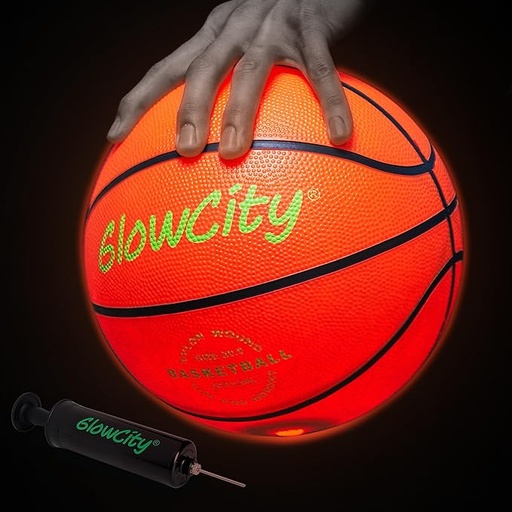
GlowCity Glow in The Dark Basketball for Teen Boy - Glowing Red Basket Ball, Light Up LED Toy for Night Ball Games - Sports Stuff & Gadgets for Kids Age 8 Years Old and Up. Great Gift for Boys & Girls
About This 30 HOURS OF GLOW - Perfect for kids, teens and the whole family! This size 7 (29.5") LED basketball features 2 lights that are good for up to 30 hours of nighttime play. Pump included! IMPACT ACTIVATED - Ready to glow up the night? Our bright red basketball illuminates from the inside with a bounce and automatically shuts off when not in use. THICK SKINNED - Each glowing basketball has a sturdy, water-resistant rubber exterior to help keep the lights safeguarded for indoor and outdoor games. SIMPLE SETUP - This glow up basketball comes with instructions, a pump and needle and pre-installed batteries. Simply inflate using the pump to start swishing in the shots. FOR ALL AGES - This is a perfect basketball gift for kids of any age. The light up balls make the coolest gifts for teenage boys, making it a blast for everyone. Overview Brand : GlowCity Material : Rubber Color : red Age Range (Description) : Kid Item Weight : 1.52 Pounds
Brand: GlowCity
Category: Toys & Games > Toys > Sports Toys > Basketball Toys